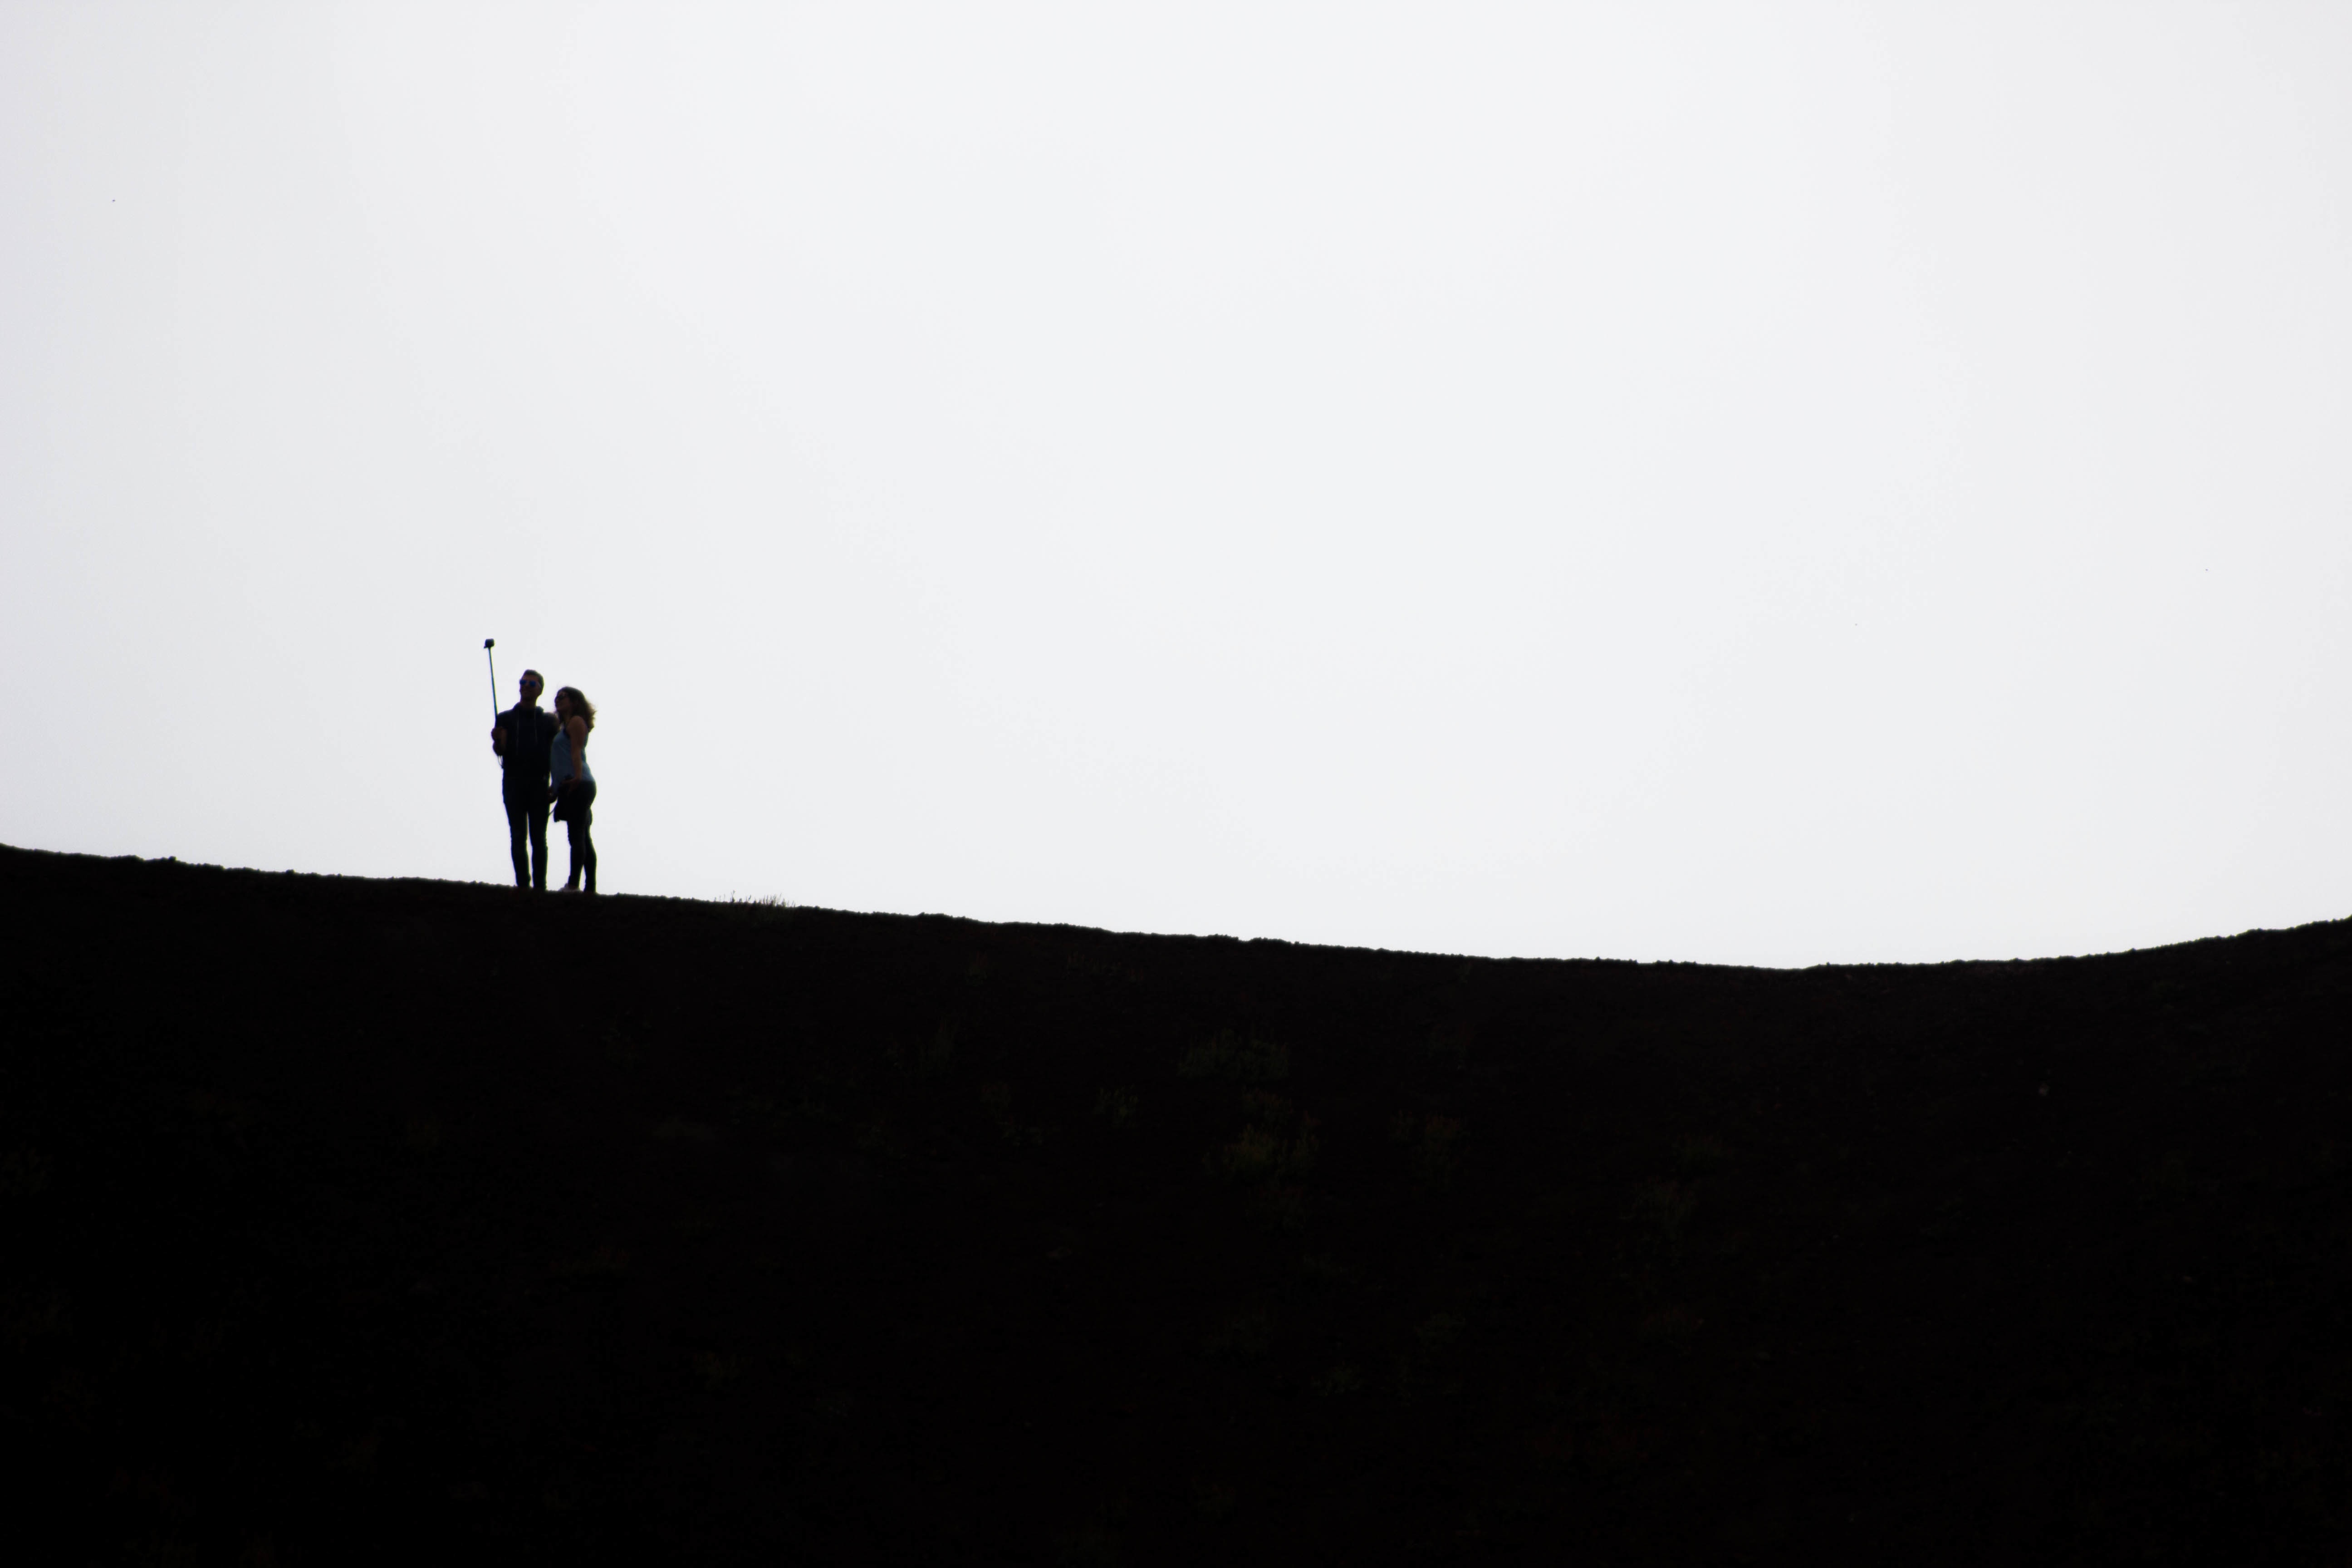
silhouette, black and white, white, photography, shadow, black, monochrome, photograph, shape, monochrome photography, atmosphere of earth